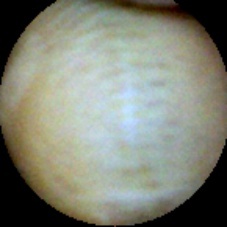
Label: Intact